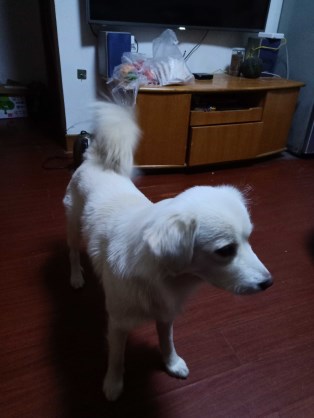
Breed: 3336-n000121-chinese_rural_dog